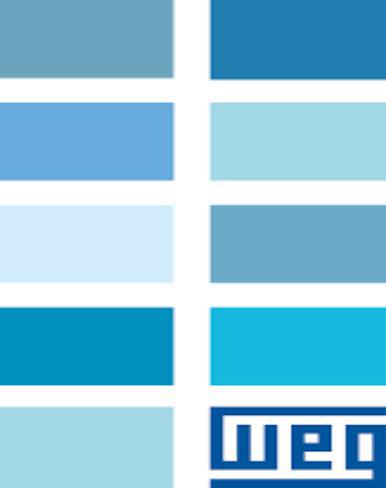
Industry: Others